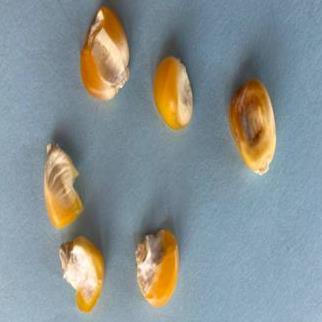
Maize quality: Bad